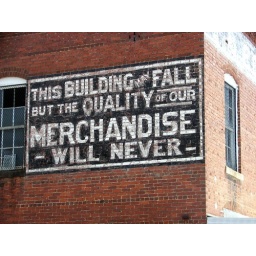
The sign says it all. The building is over 100 years old.